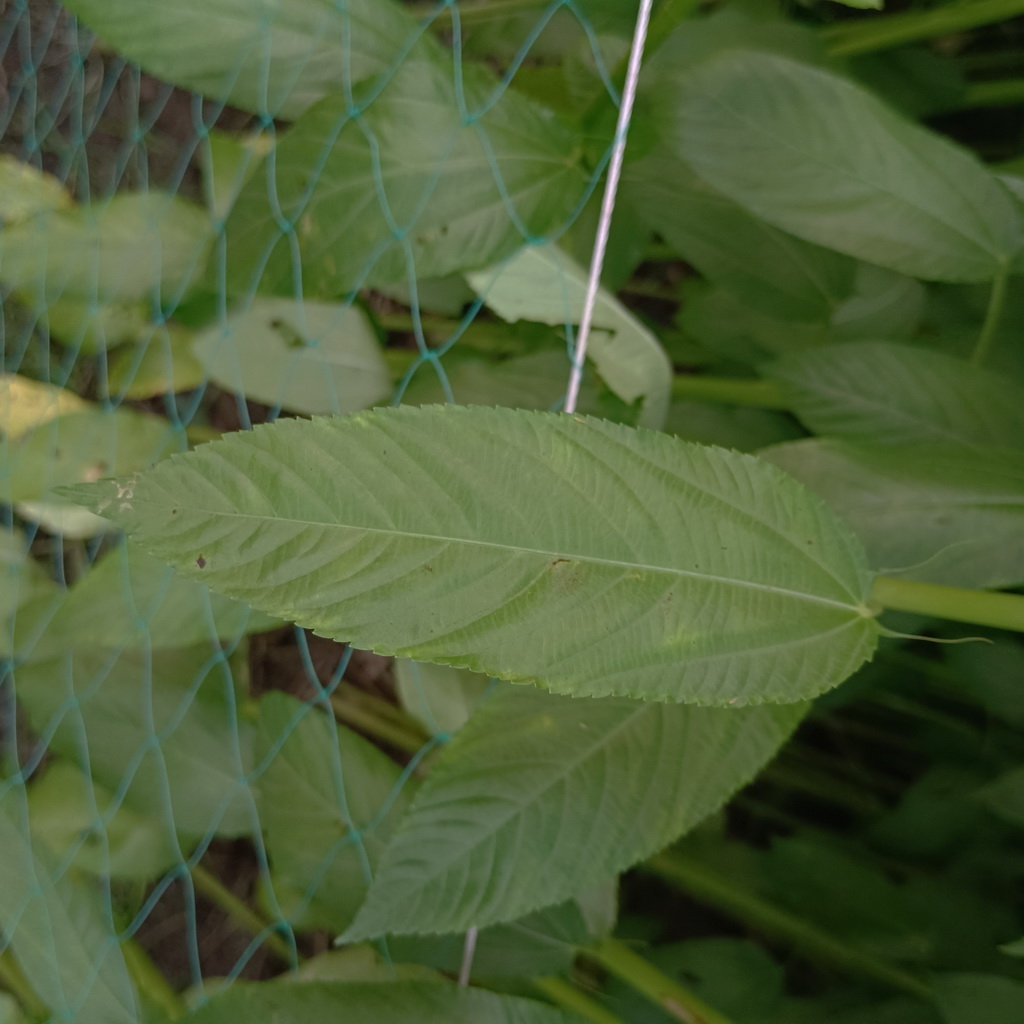
Label: Fresh